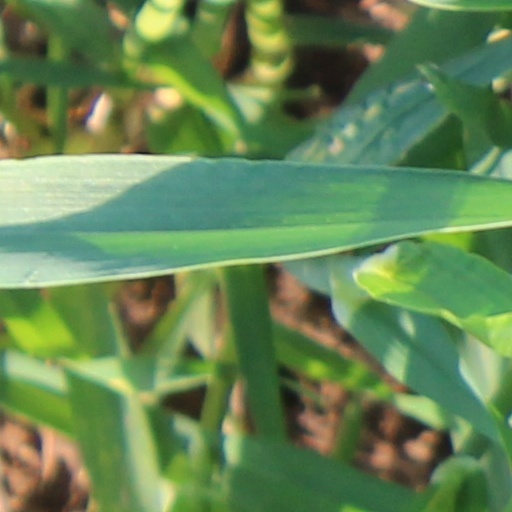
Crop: wheat